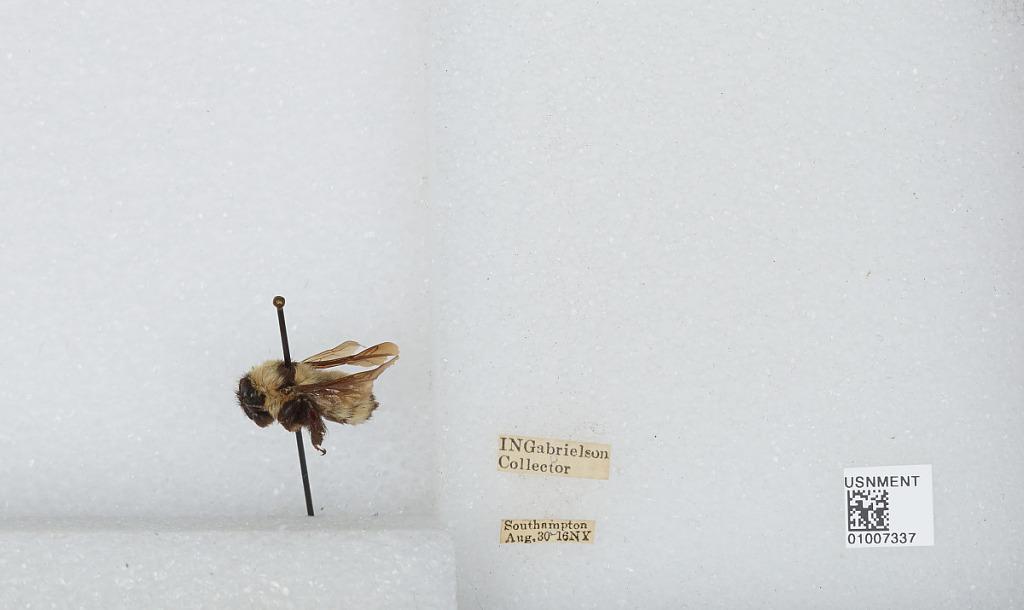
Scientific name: Bombus (Fervidobombus) fervidus fervidus (Fabricius)
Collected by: I. Gabrielson
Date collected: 1916-8-30
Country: United States
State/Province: New York
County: Suffolk
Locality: Southampton
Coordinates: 40.8843, -72.3895